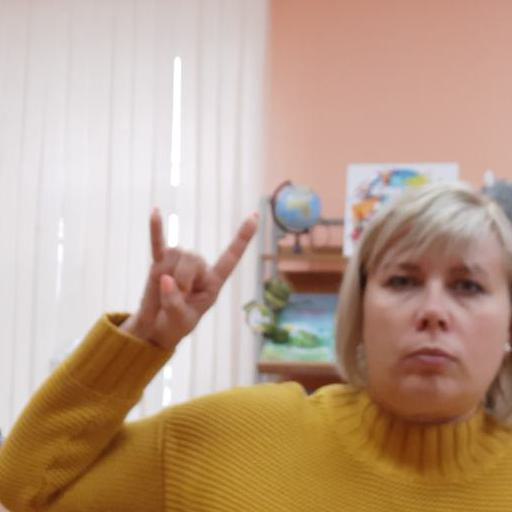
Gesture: rock